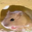
Label: hamster